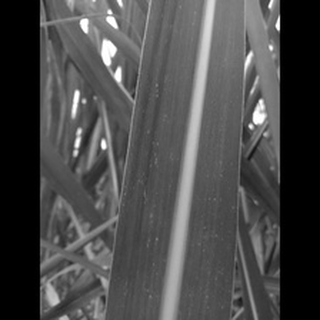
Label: sugarcane_mosaic